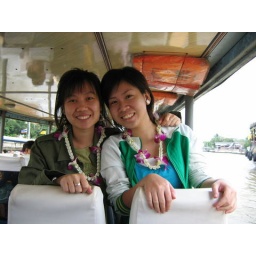
on a boat in the floating market